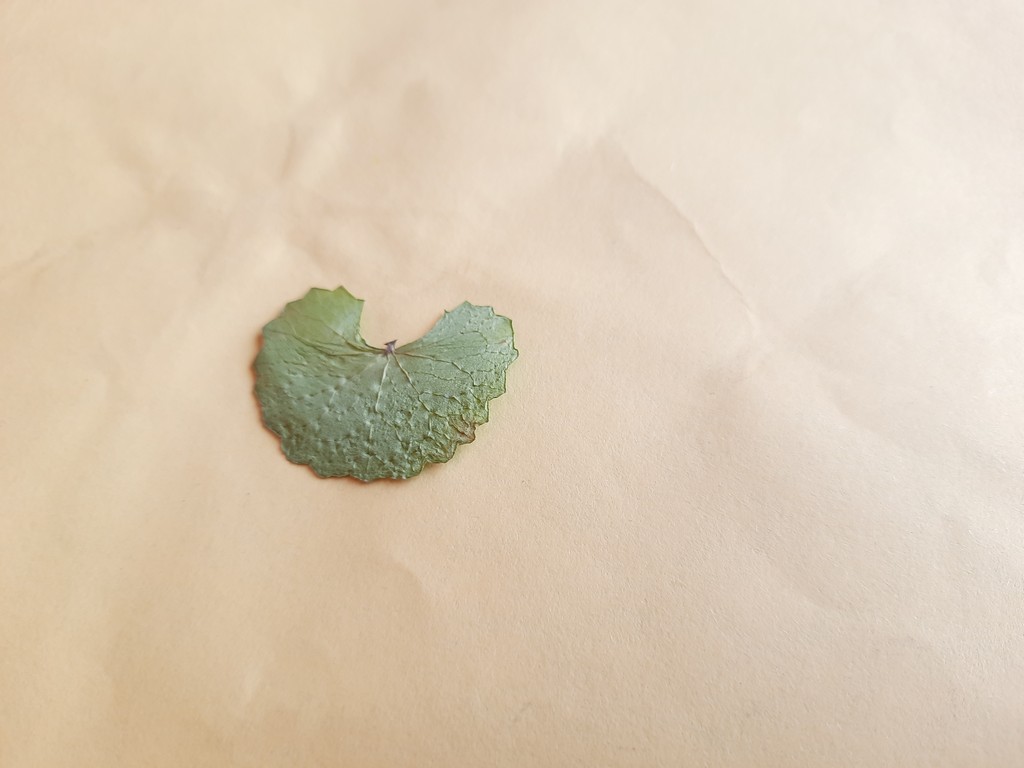
Label: Dried